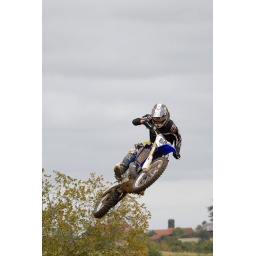
Motocross rider leaning bike over table top jump (madness)